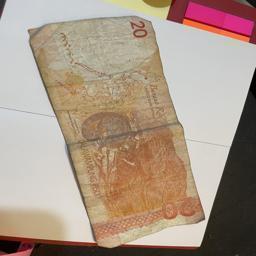
Label: 20_Old_Back